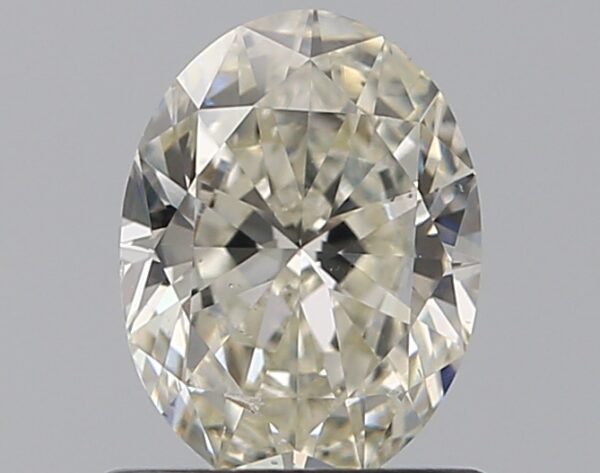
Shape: oval
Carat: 0.8
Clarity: SI1
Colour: I
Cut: EX
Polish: EX
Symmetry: VG
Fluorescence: VS
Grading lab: GIA
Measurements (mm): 7.07 x 5.27 x 3.17